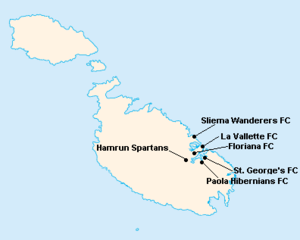
Répartition des clubs en First Division Maltaise 1966-1967.
La saison 1966-1967 de First Division Maltaise est la cinquante-deuxième édition de la première division maltaise.